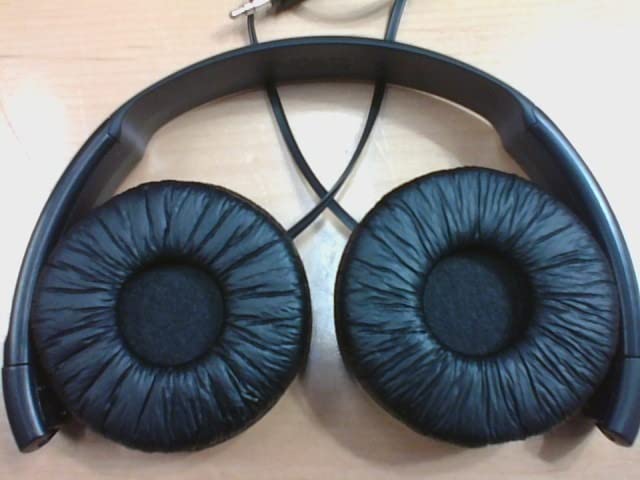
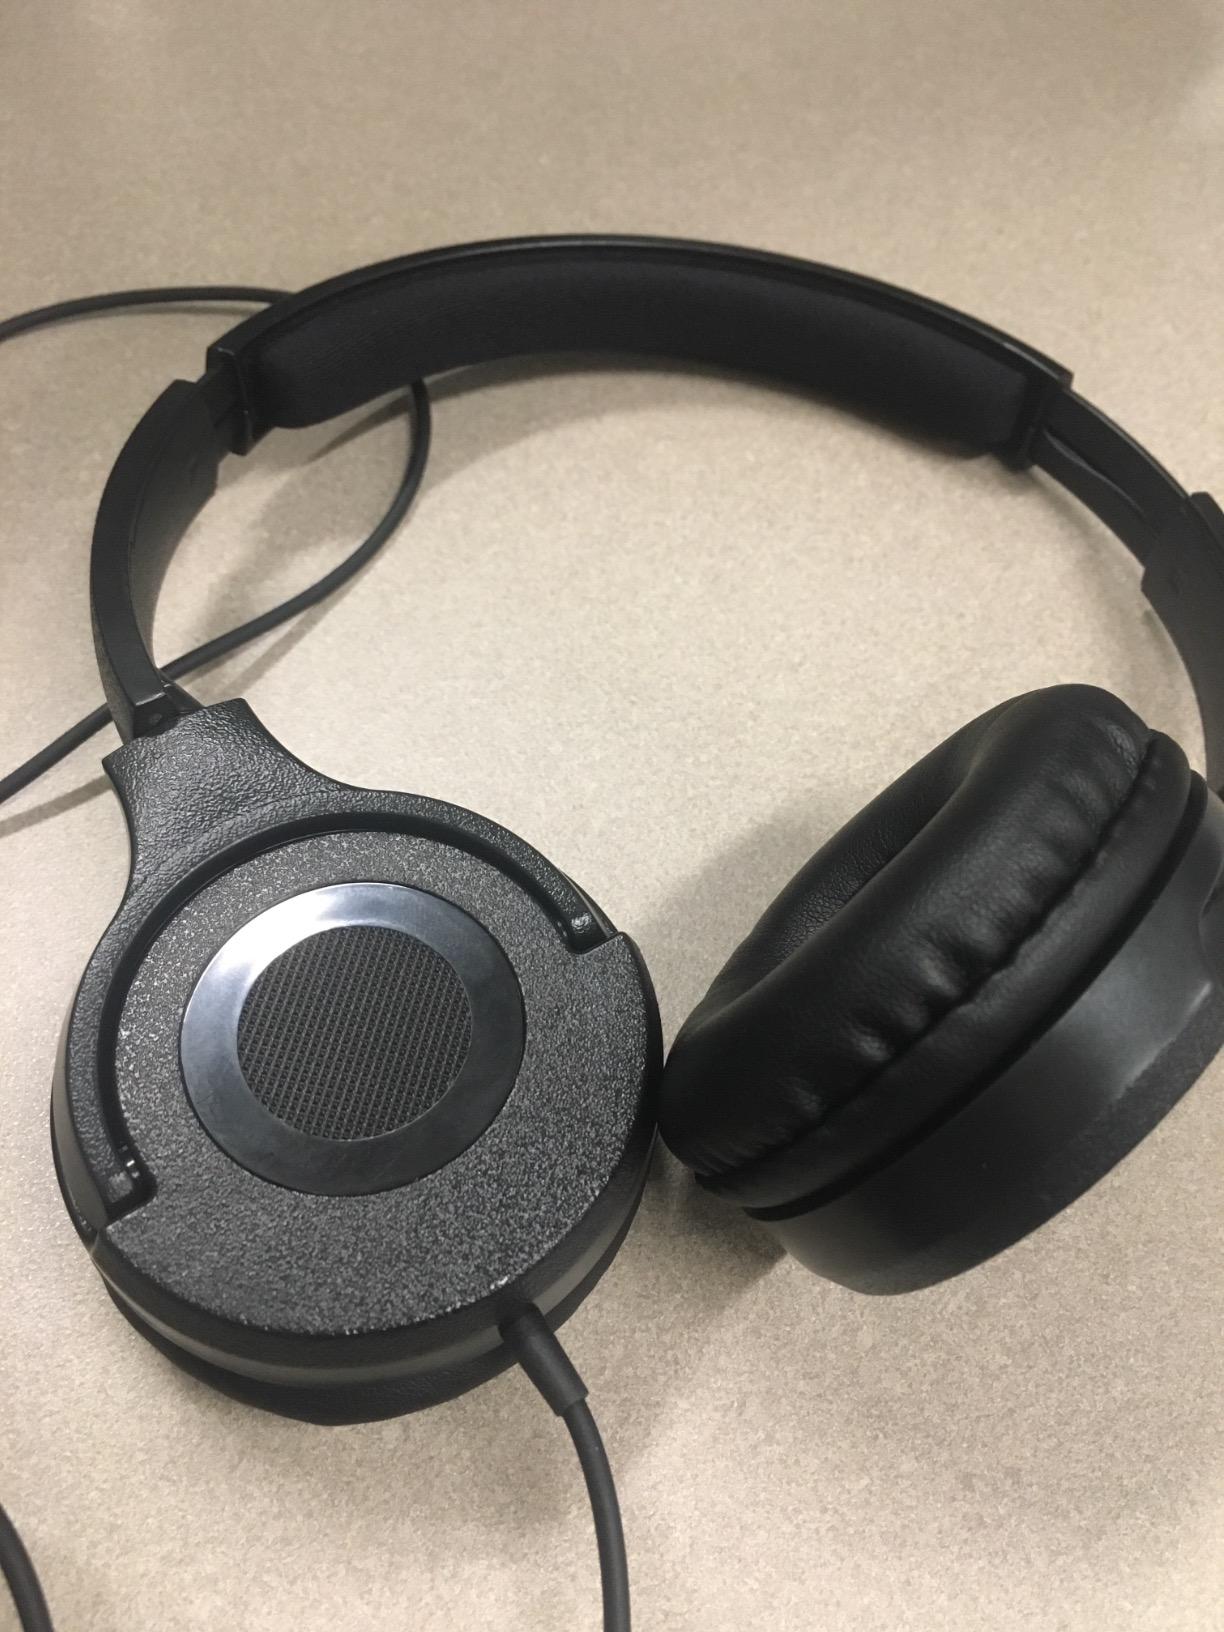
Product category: headphones
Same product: no